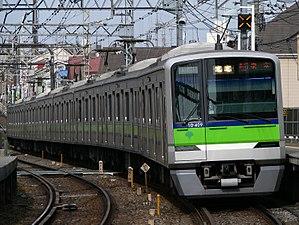
La ligne Keiō est la ligne ferroviaire principale de la compagnie Keiō au Japon. D'une longueur de 37,9 km, elle relie Shinjuku à Hachiōji dans la préfecture de Tokyo. C'est une ligne avec un fort trafic de trains de banlieue.